Bloodletting

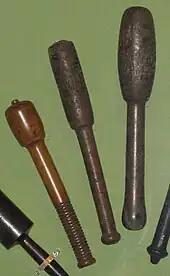
Bloodsticks for use when bleeding animals

One reason for the continued popularity of bloodletting (and purging) was that, while anatomical knowledge, surgical and diagnostic skills increased tremendously in Europe from the 17th century, the key to curing disease remained elusive, and the underlying belief was that it was better to give any treatment than nothing at all. The psychological benefit of bloodletting to the patient (a placebo effect) may sometimes have outweighed the physiological problems it caused. Bloodletting slowly lost favour during the 19th century, after French physician Dr. Pierre Louis conducted an experiment in which he studied the effect of bloodletting on pneumonia patients. A number of other ineffective or harmful treatments were available as placebos—mesmerism, various processes involving the new technology of electricity, many potions, tonics, and elixirs. Yet, bloodletting persisted during the 19th century partly because it was readily available to people of any socioeconomic status.